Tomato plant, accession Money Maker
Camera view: horizontal (90 deg, fisheye); turntable rotation: 150 degrees
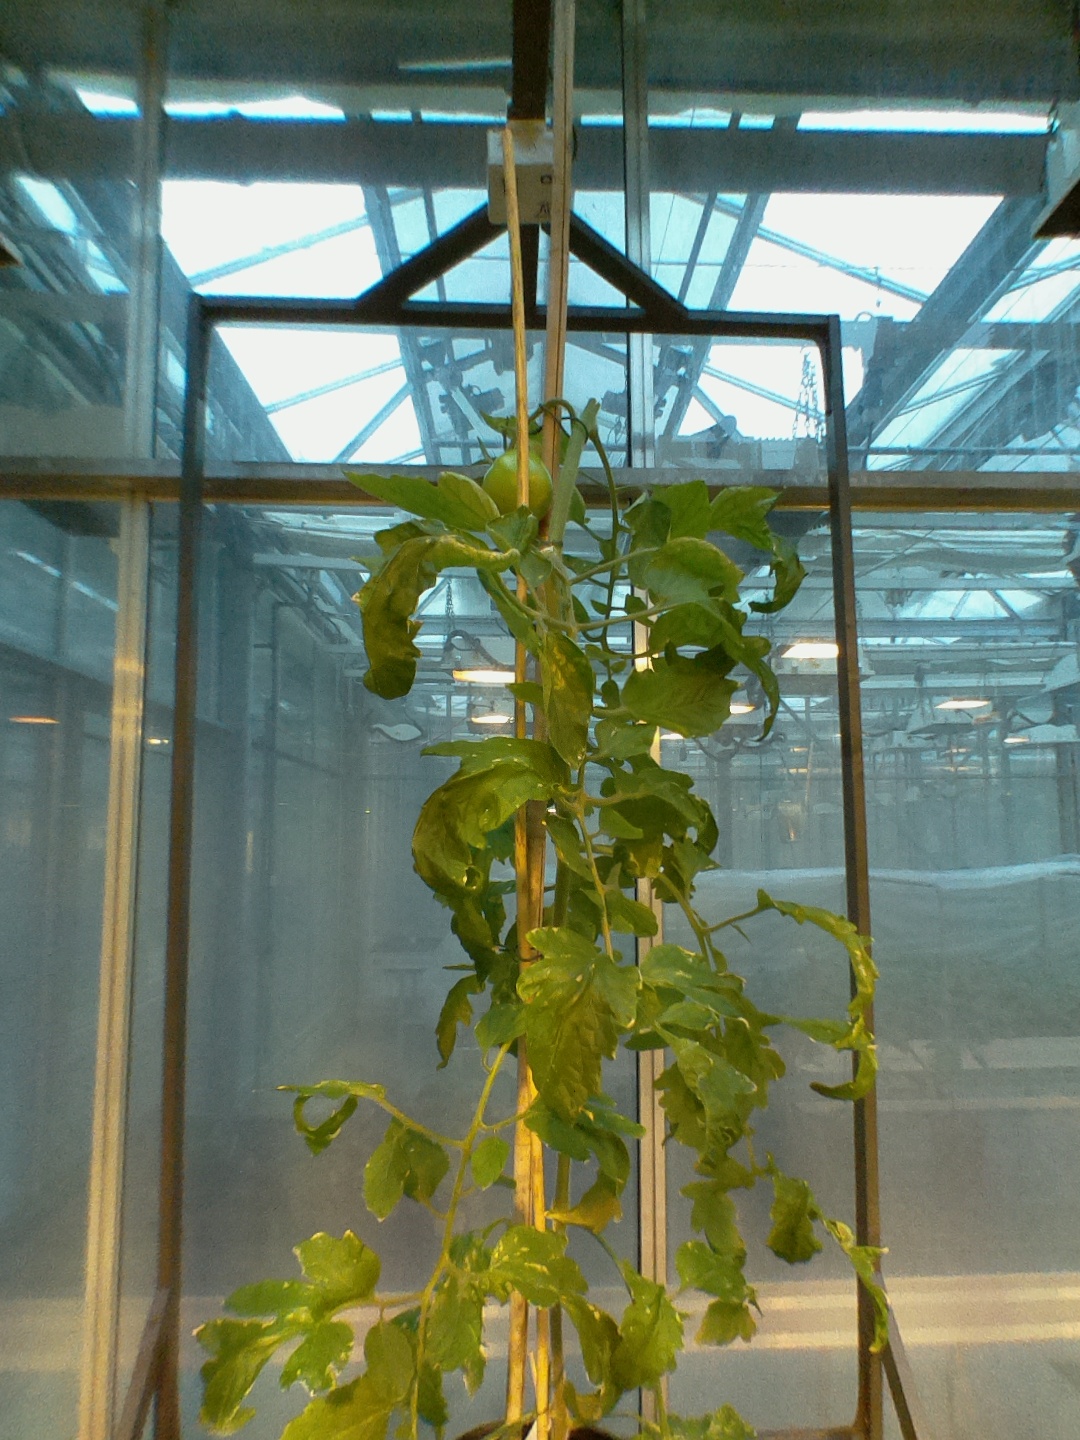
BBCH growth stage 76: 60%-70% of final fruit size